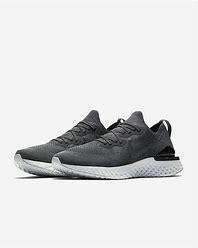
Brand: Nike
Model: Epic React Flyknit 2